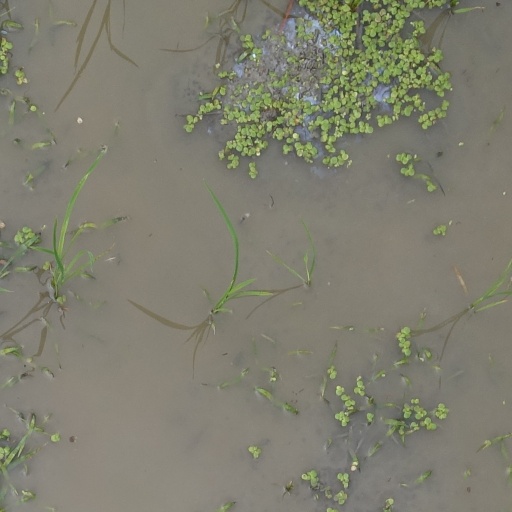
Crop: rice